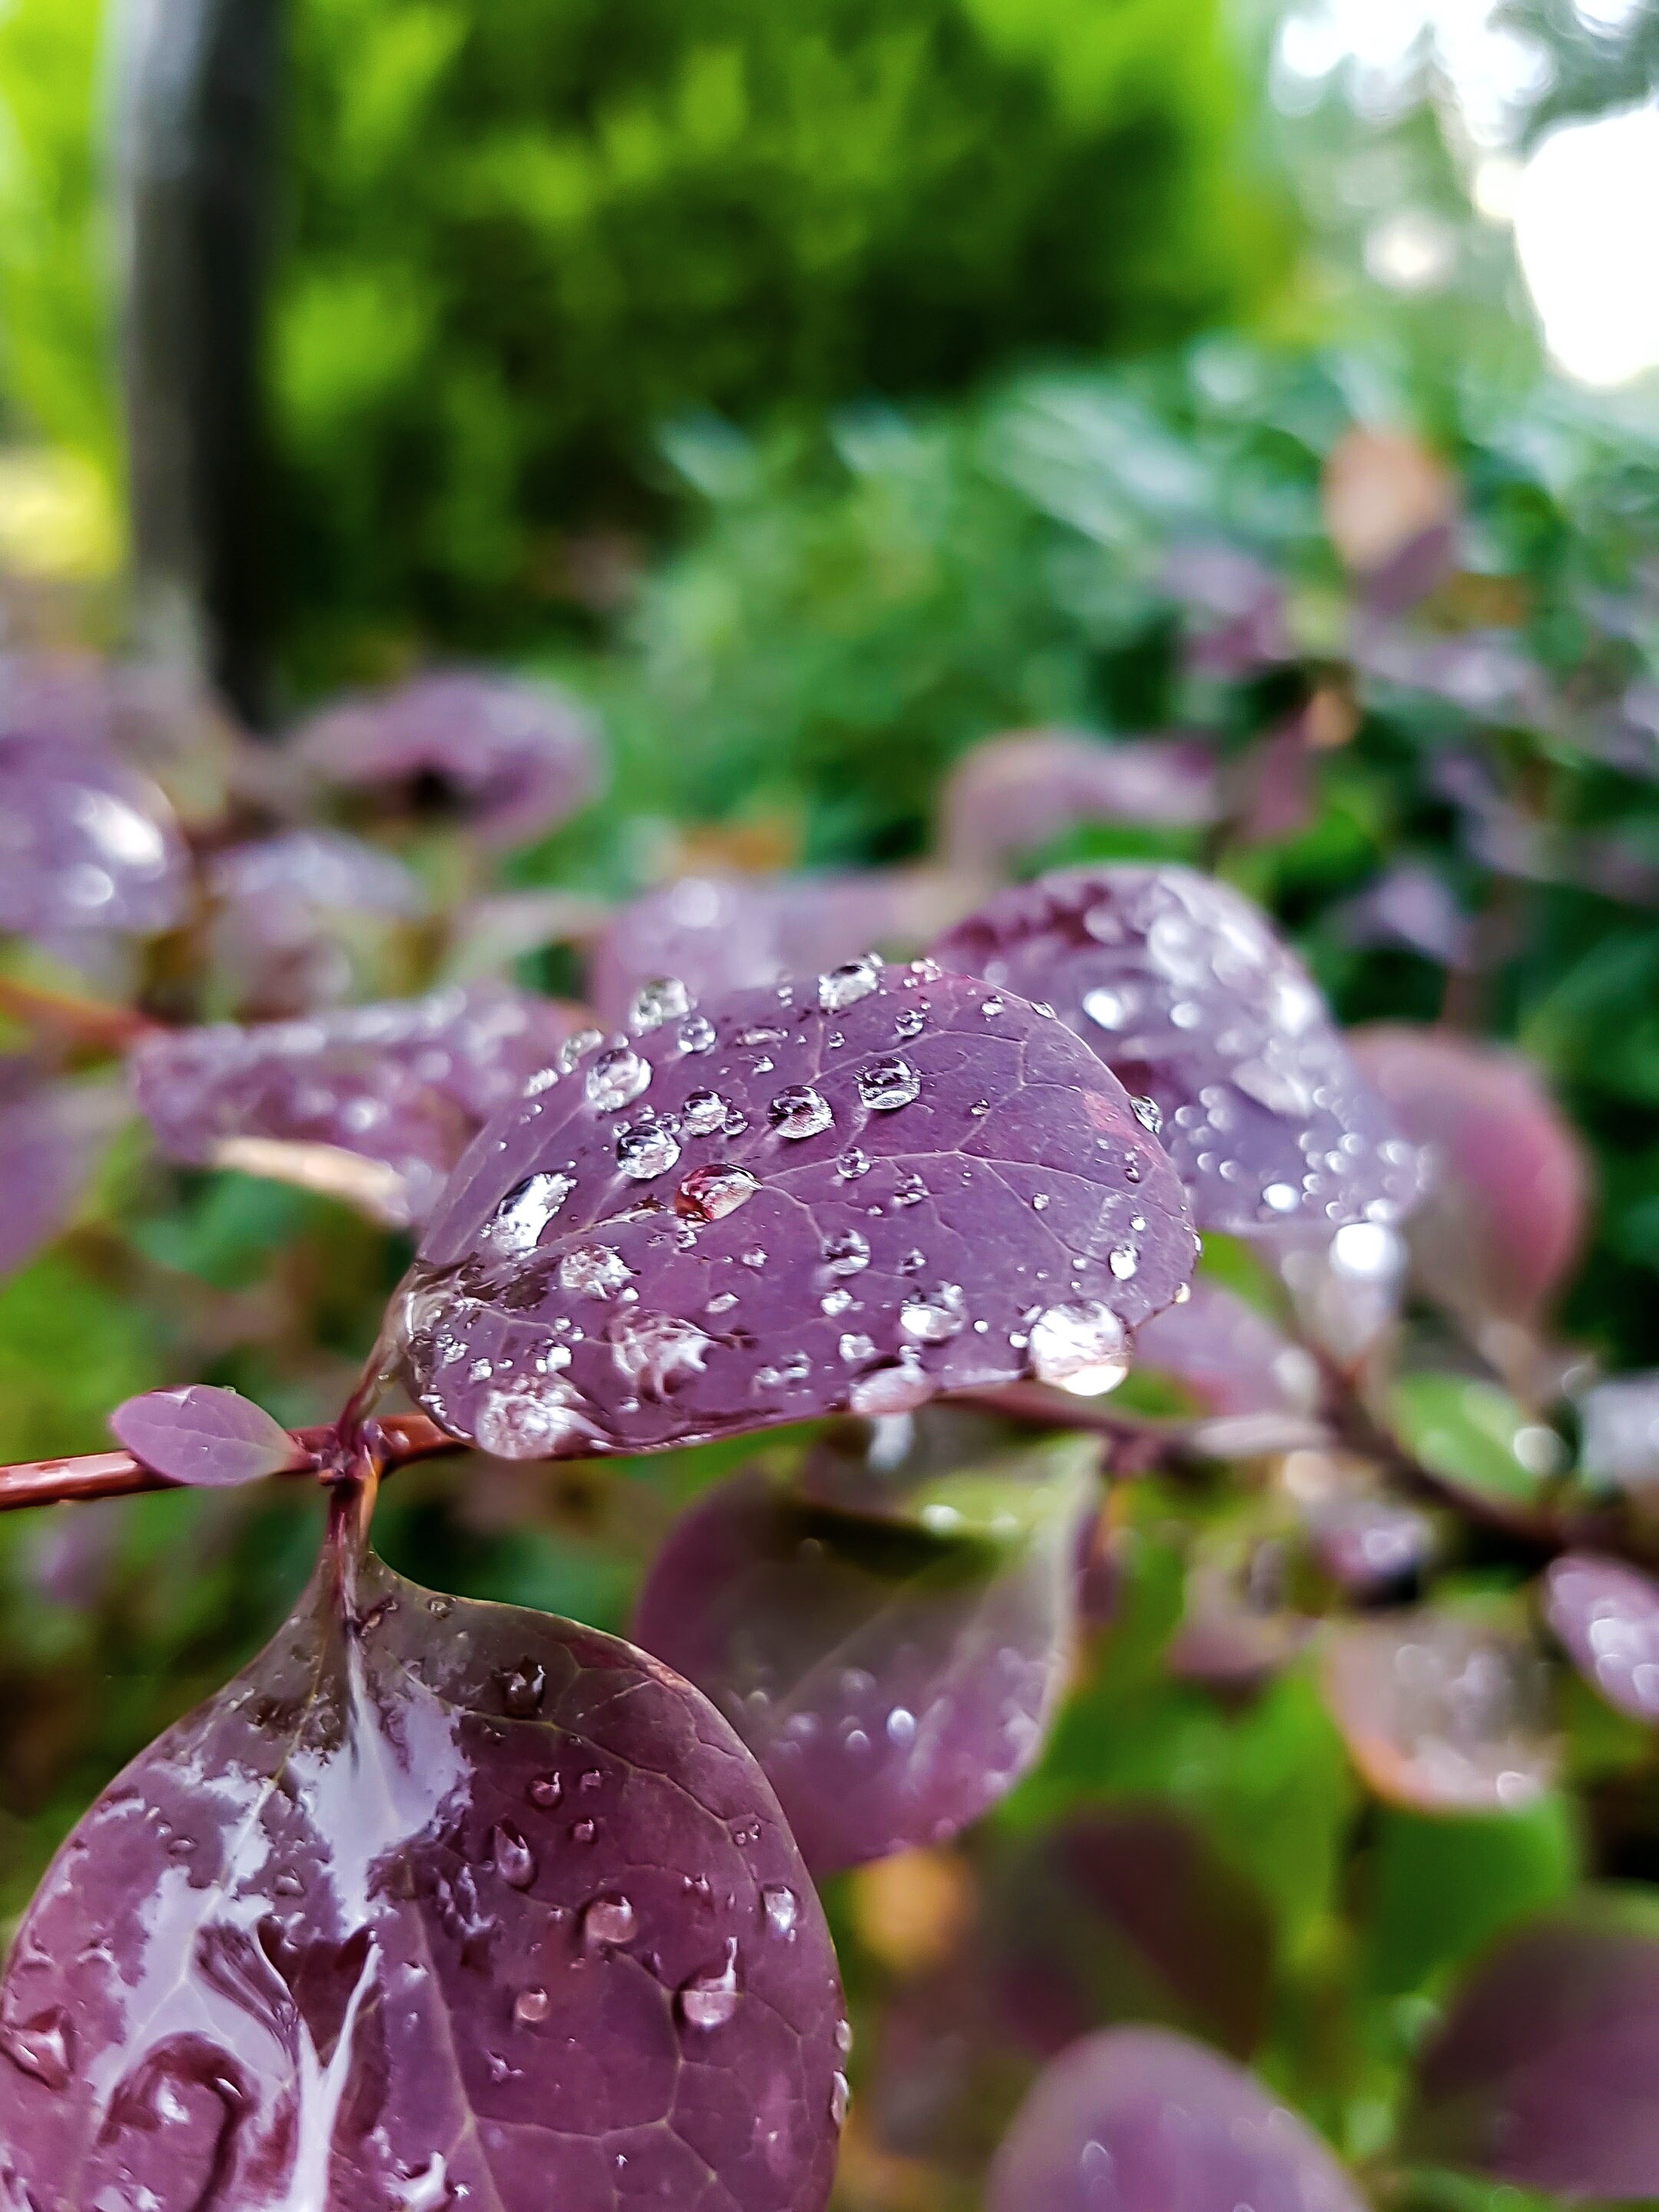
water, nature, blossom, plant, photography, rain, leaf, flower, petal, produce, botany, garden, flora, wildflower, close up, leaves, shrub, macro photography, flowering plant, annual plant, land plant